Nunnavuori

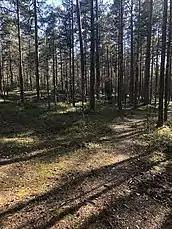

Nunnavuori is a 63-meter tall hill in Finland it is located between the Runosmäki residential area and the Impivaara Sports Center. From the top of the hill, the southern and southeastern parts of Turku are visible.